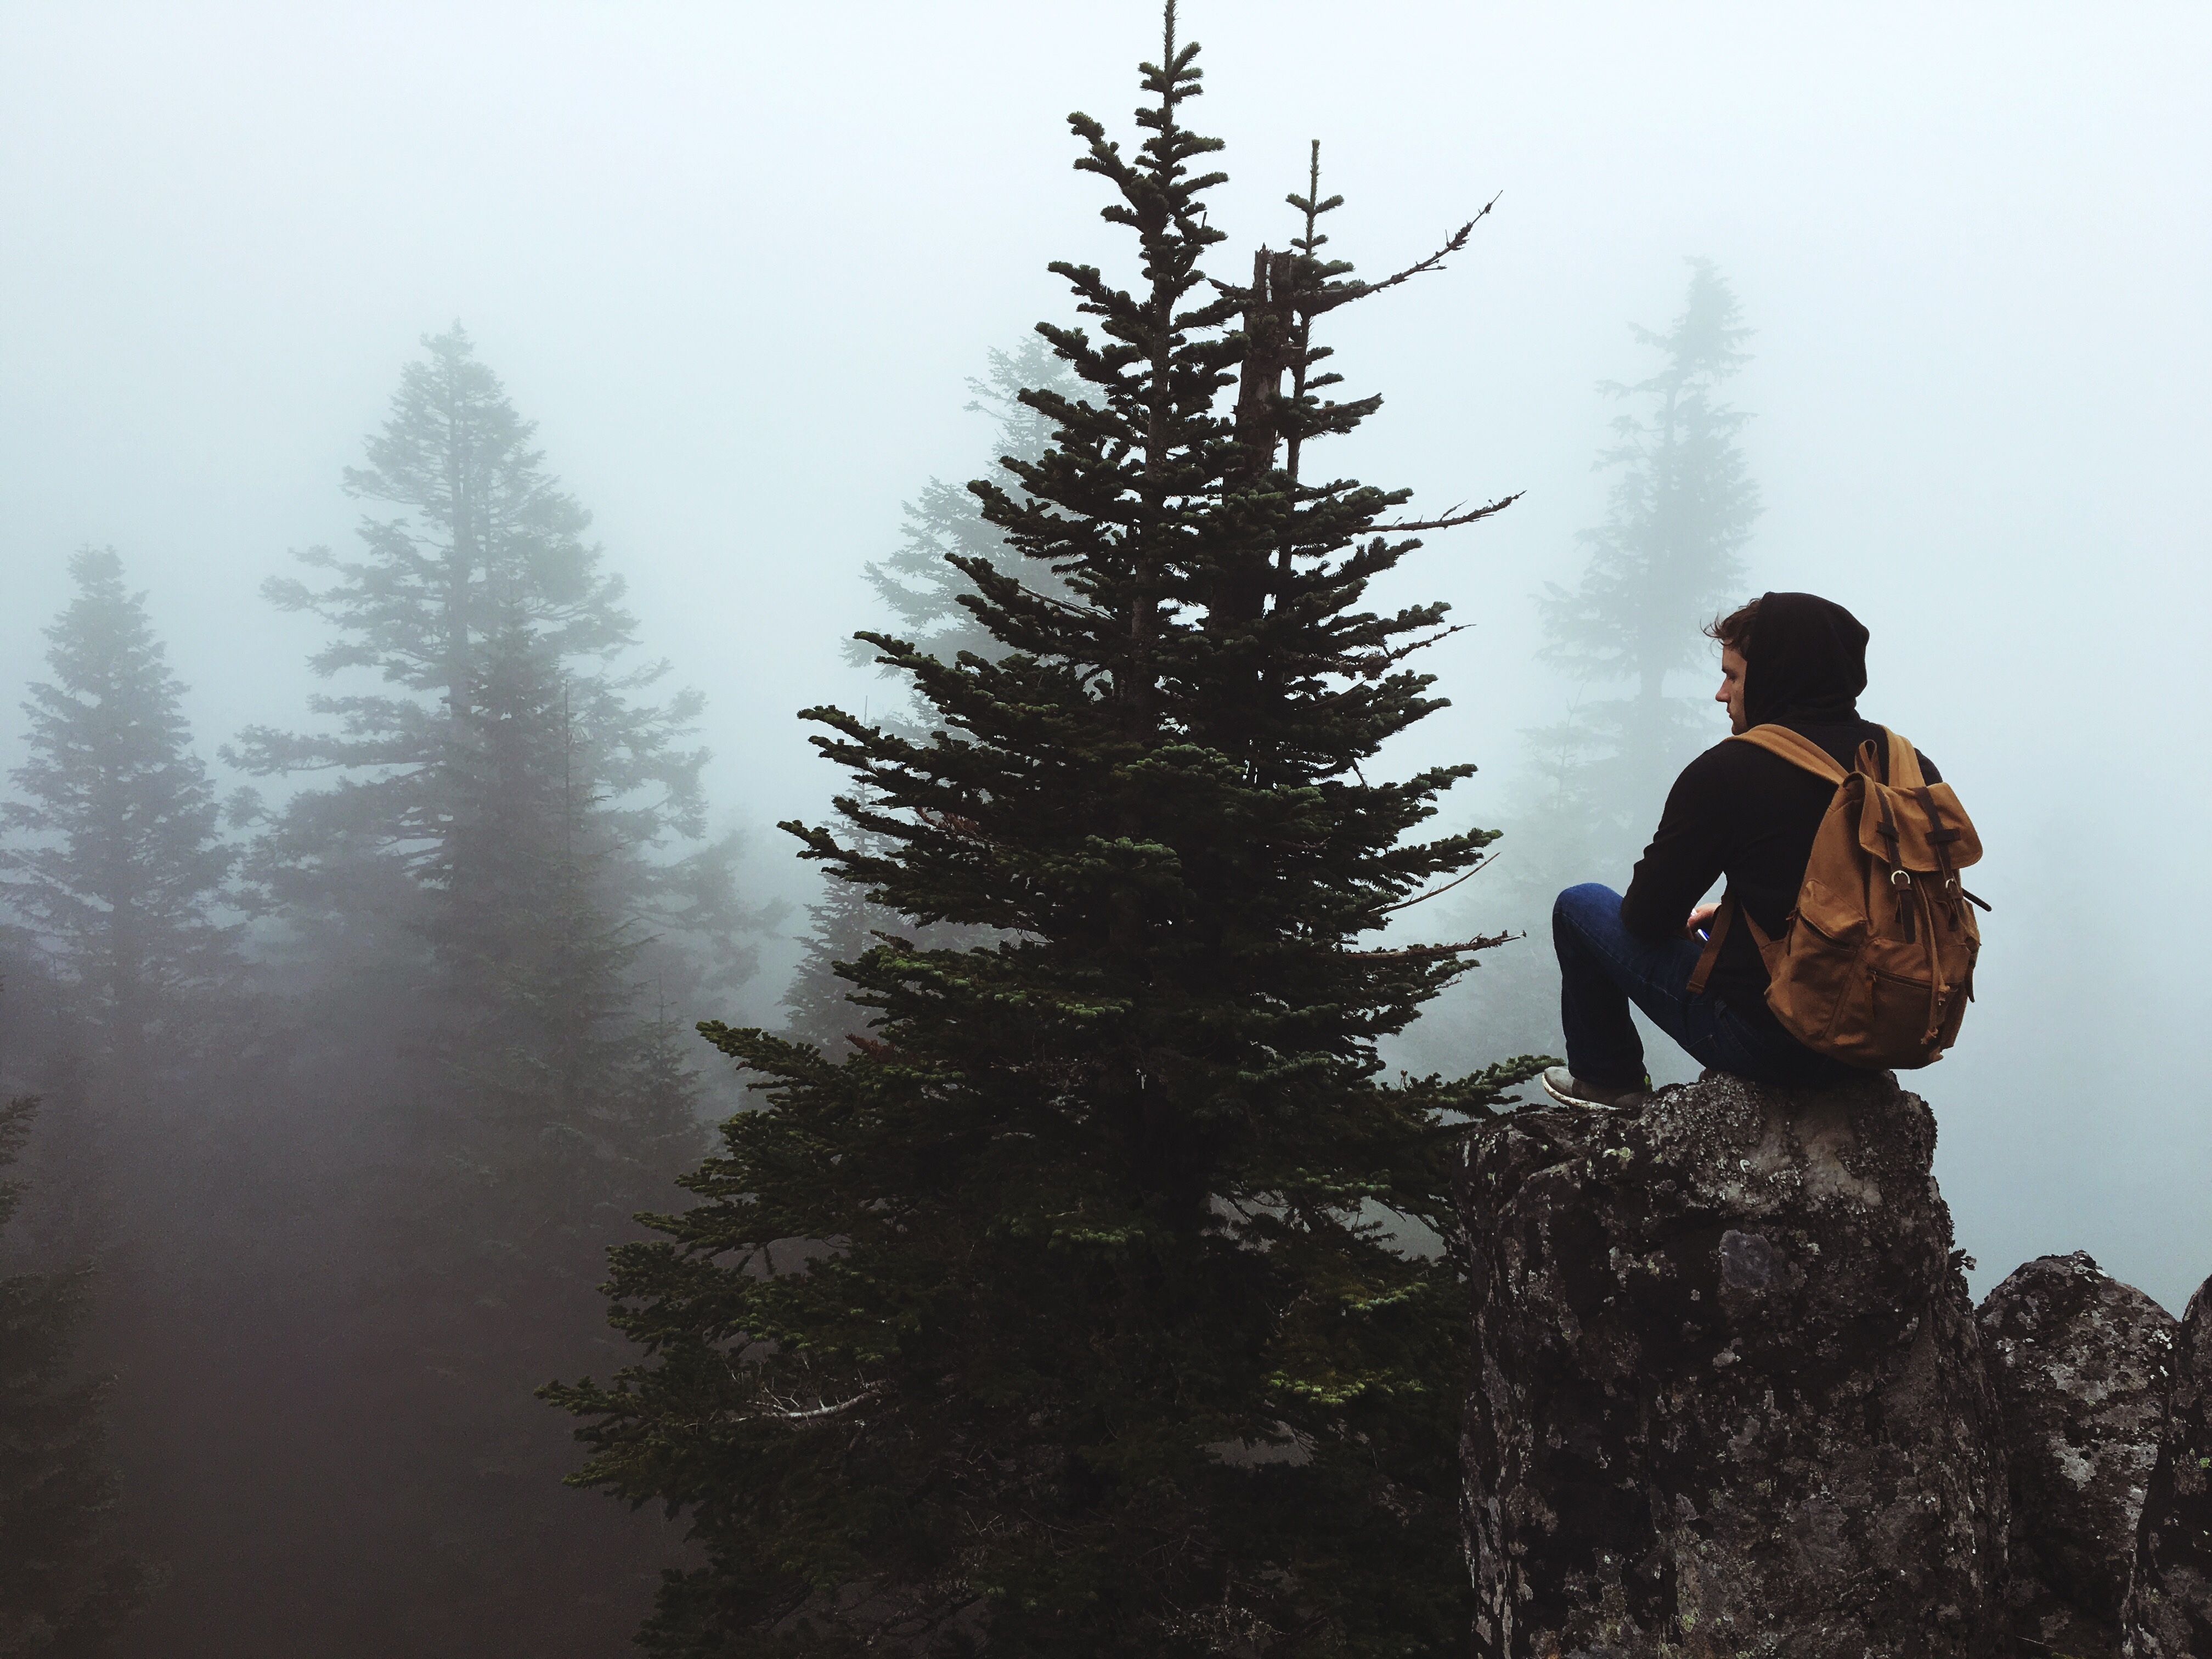
tree, forest, wilderness, mountain, snow, winter, adventure, weather, season, ridge, summit, spruce, atmospheric phenomenon, woody plant, mountainous landforms